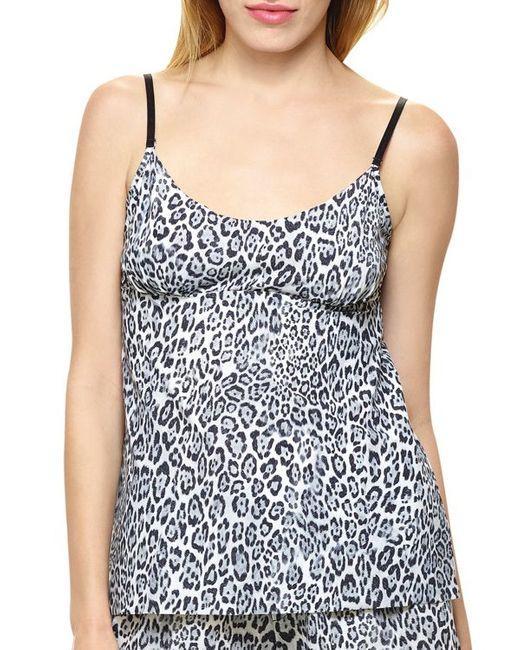
Ärmelloses Top mit Leopardenmuster in Schwarz und Weiß